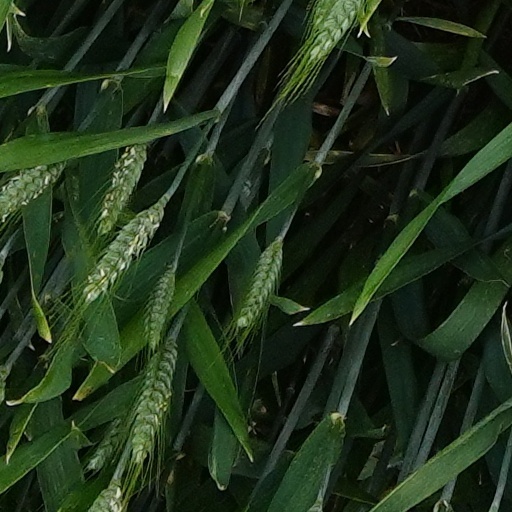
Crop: wheat